Luiz Henrique Rosa

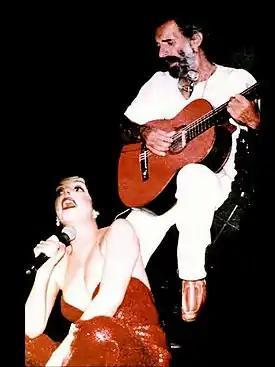
Liza Minnelli and Rosa, Rio de Janeiro, 1979

Luiz Henrique (November 25, 1938 – July 9, 1985), also known as Luiz Henrique Rosa, was a Brazilian musician. He was born in the city of Tubarão and died in Florianópolis.